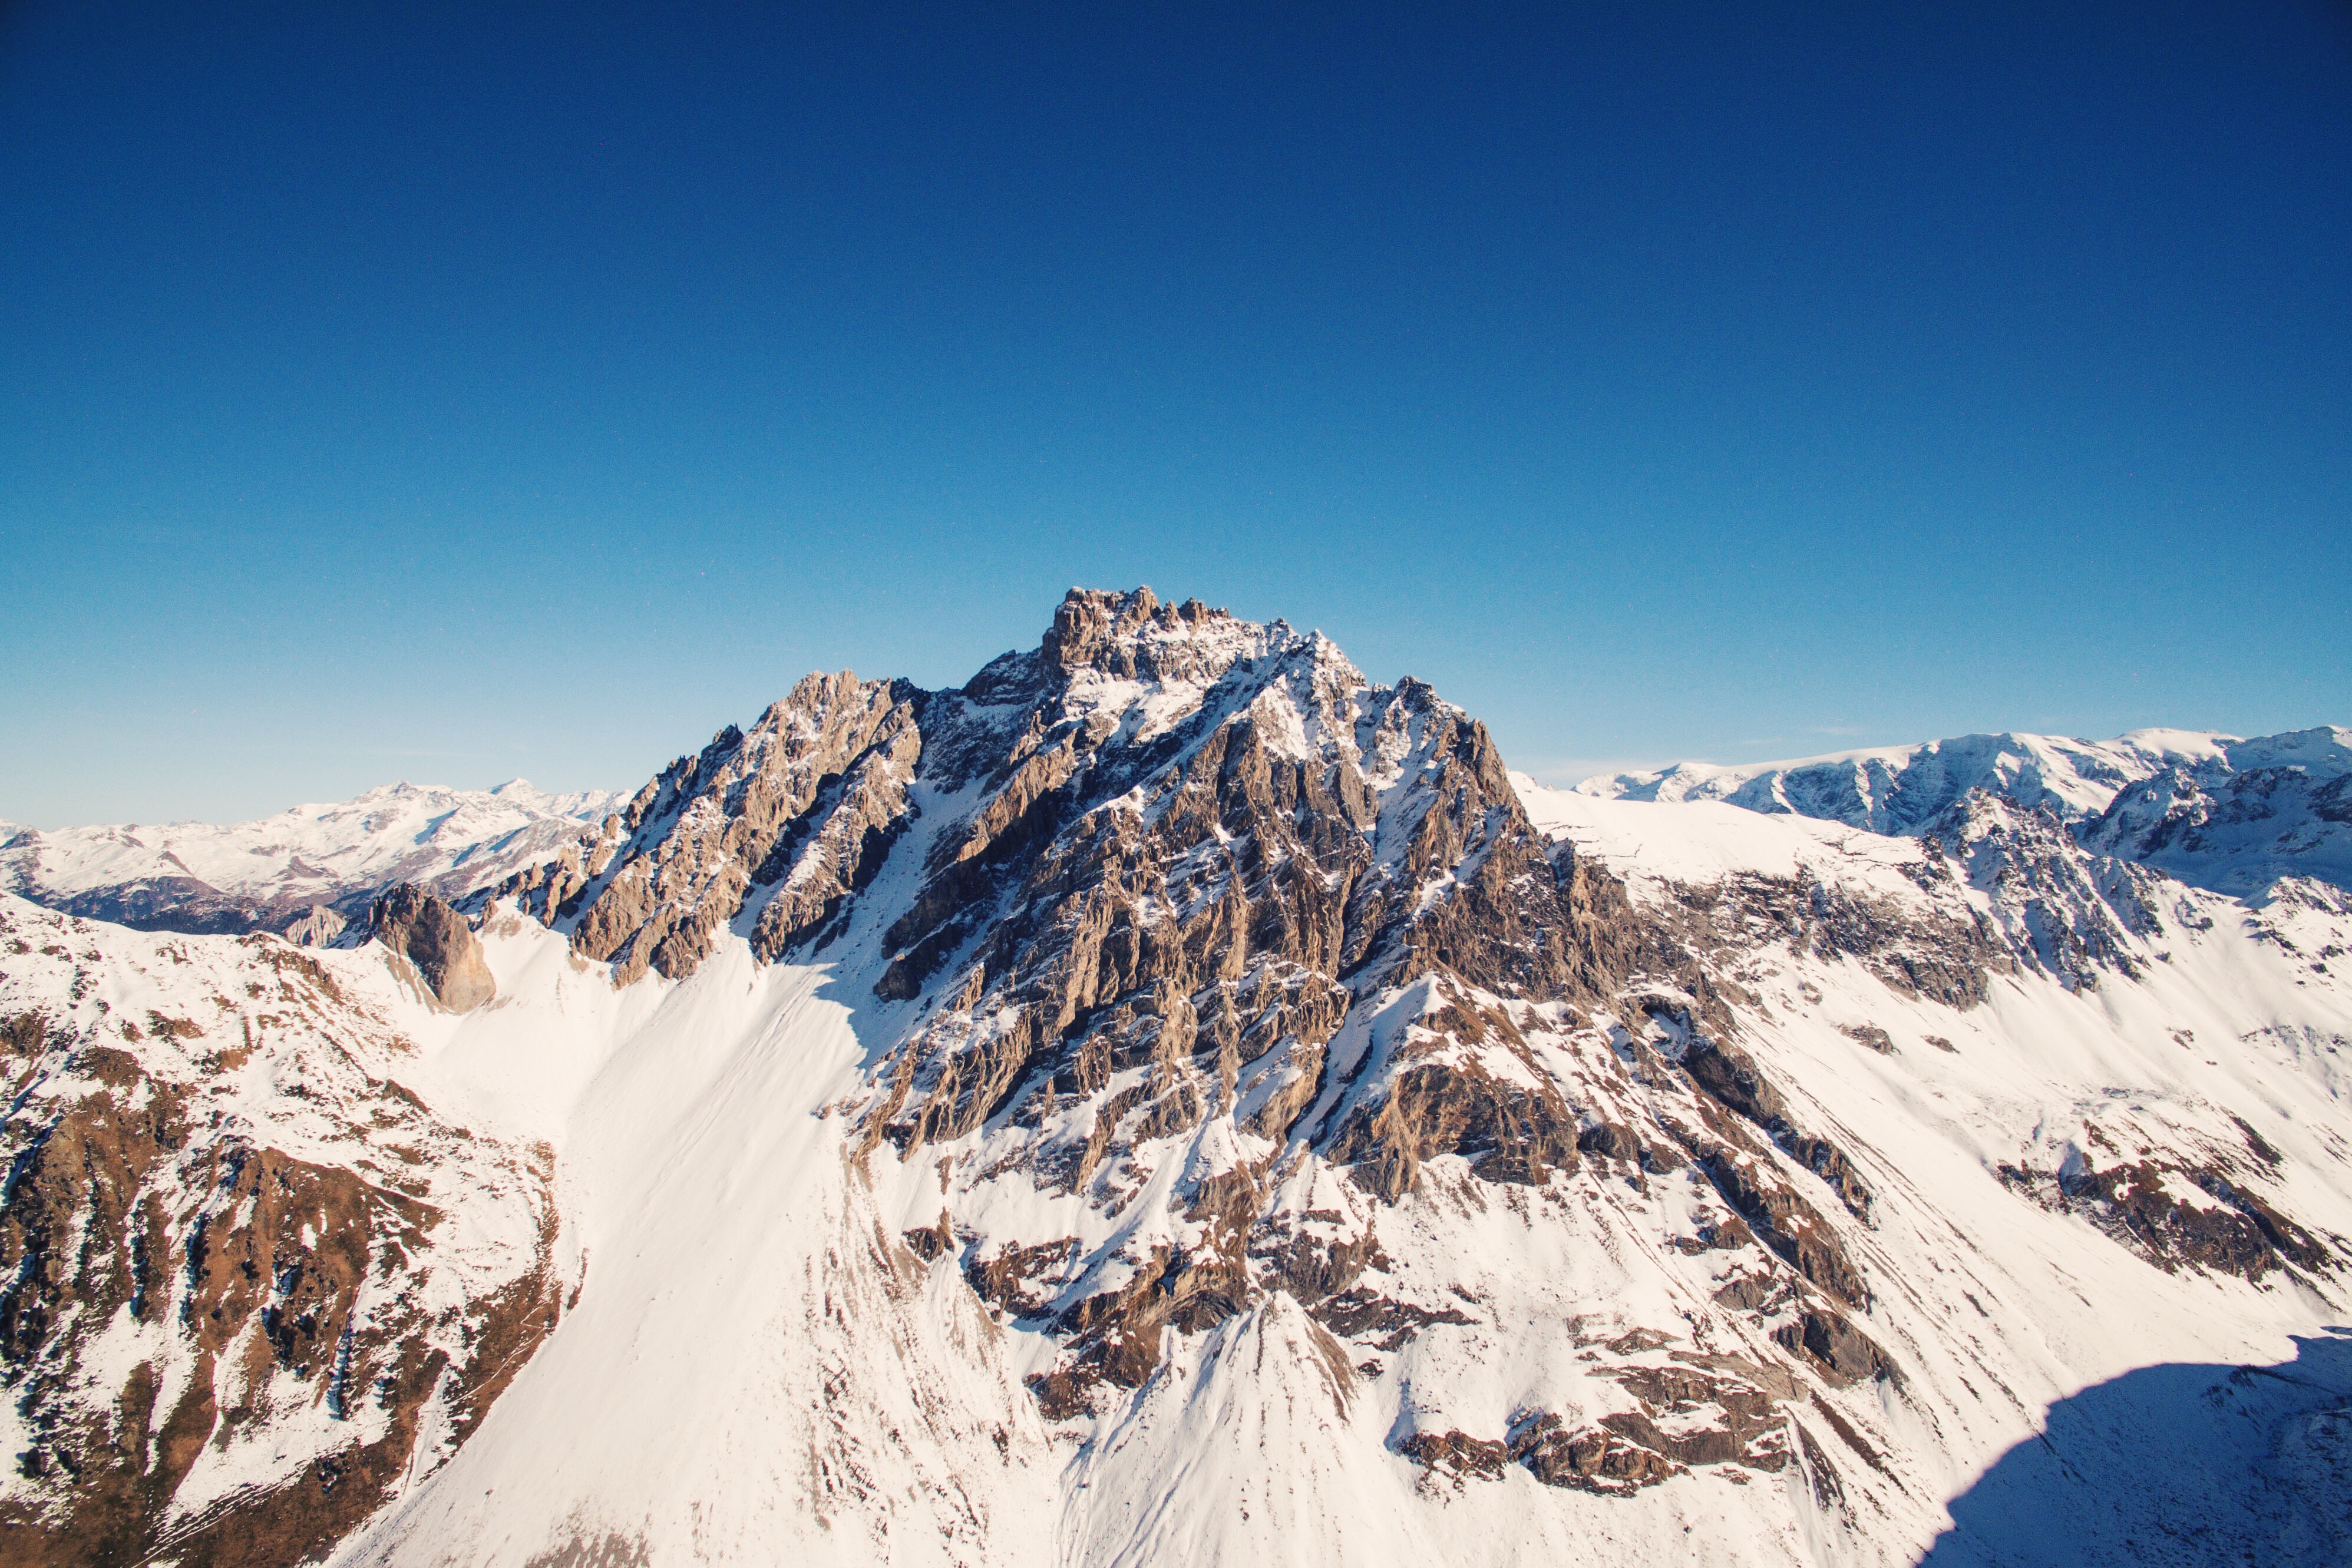
mountain, snow, winter, peak, mountain range, weather, season, ridge, summit, mountaineering, alps, plateau, piste, landform, rocky mountain, mountain pass, hd wallpaper, snow peak, ski mountaineering, geographical feature, mountainous landforms